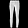
Label: Trouser